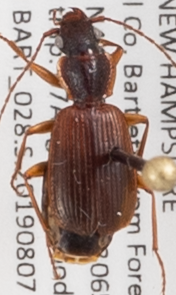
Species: Cymindis cribricollis
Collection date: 2019-08-07
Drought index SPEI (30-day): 0.264
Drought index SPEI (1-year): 1.13
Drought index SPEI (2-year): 0.88